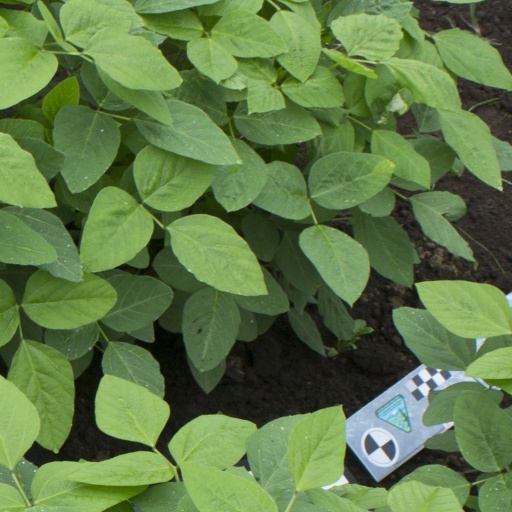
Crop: soybean